Liam Ridley

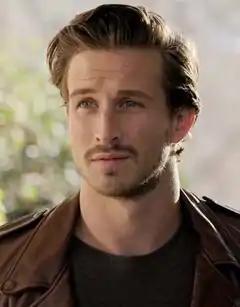
Adam Huber as Liam Ridley

Liam Ridley (real name Jack Liam Ridley Lowden) is a fictional character from The CW's 2017 series "Dynasty", a reboot of the 1980s prime time soap opera of the same name. Portrayed by Adam Huber, Liam is the only series regular role in the remake not based on a character from the original series. Liam first appears in the 2018 episode "Our Turn Now", in which he meets and agrees to marry Atlanta energy heiress Fallon Carrington (Elizabeth Gillies) to thwart the plans of tech billionaire Jeff Colby (Sam Adegoke) to ruin her. After recurring in seasons one and two, Huber was promoted to a series regular for the third season. The character has been a fan favorite since his very first appearance.